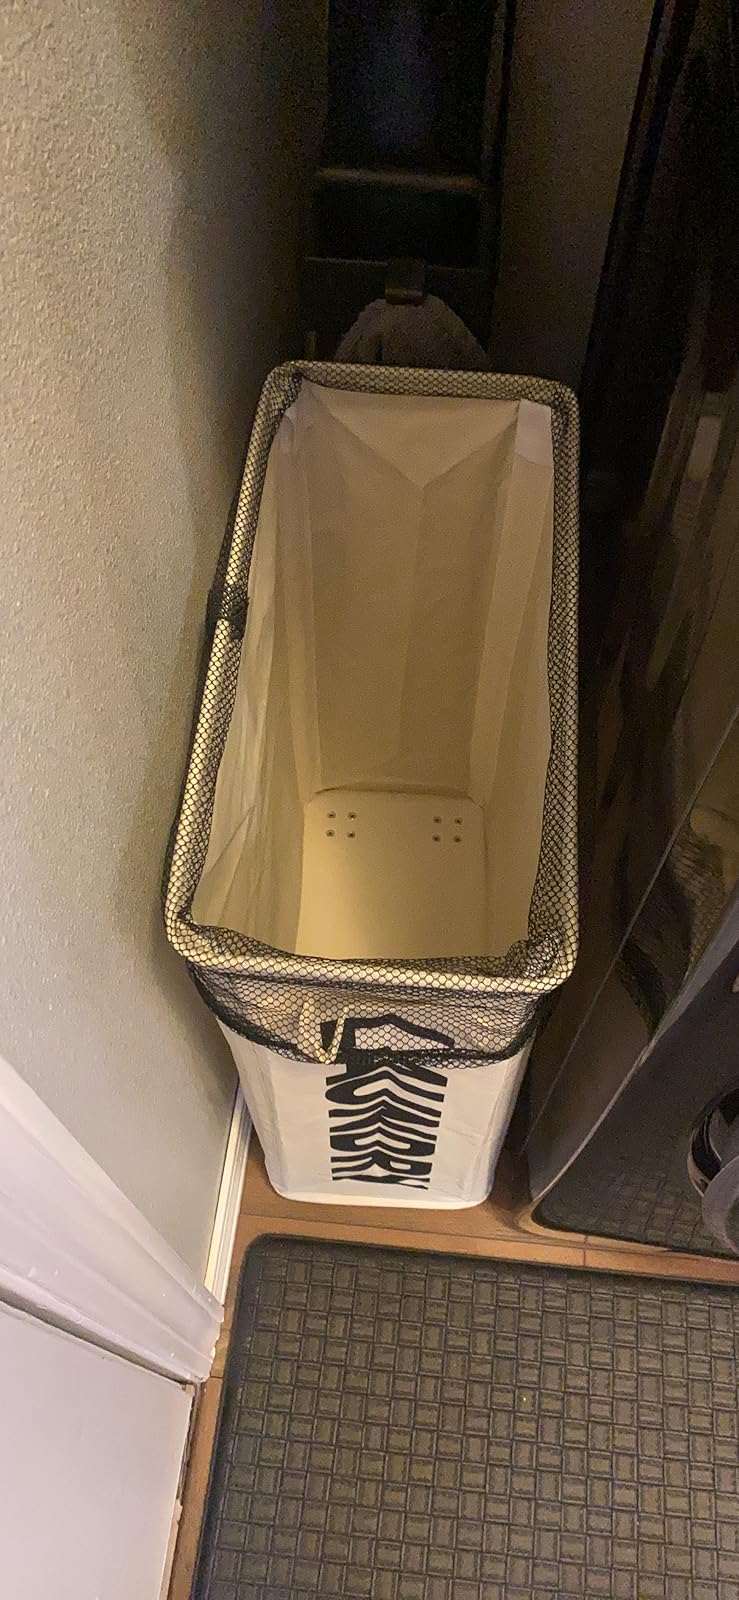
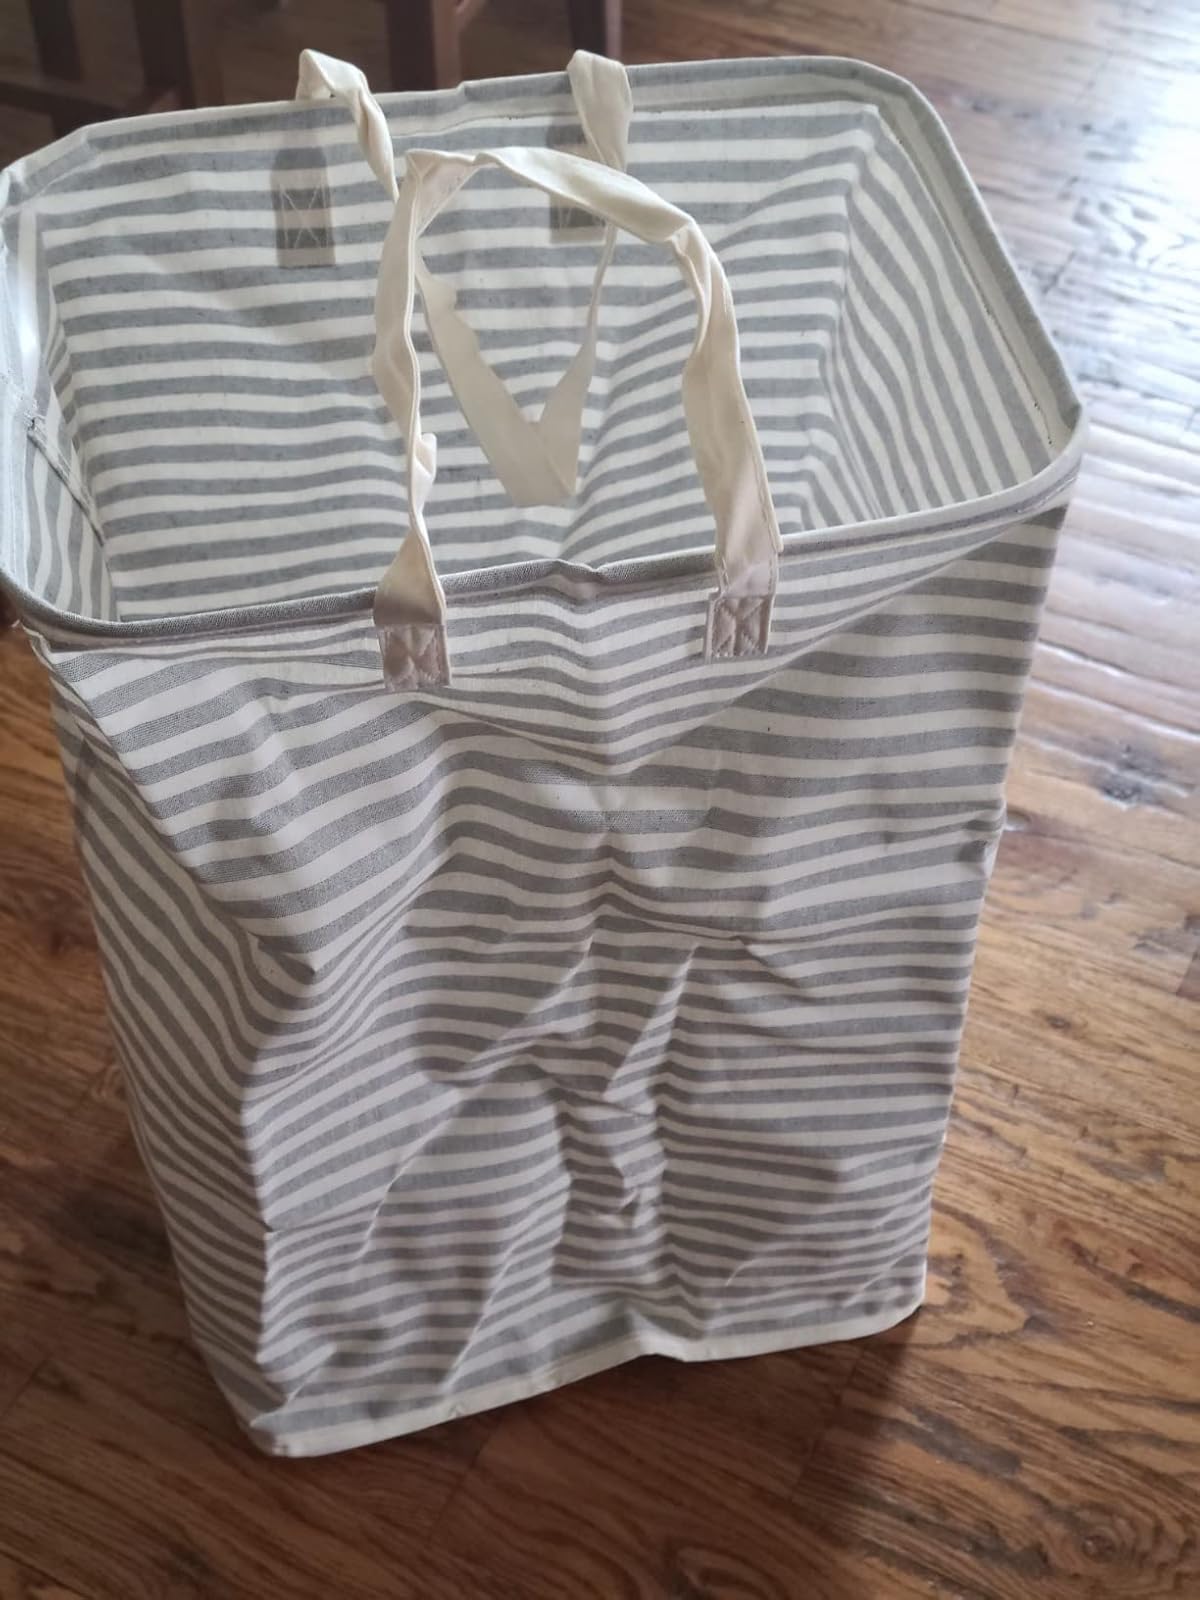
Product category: items_hamper
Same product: no